Charles Pinney

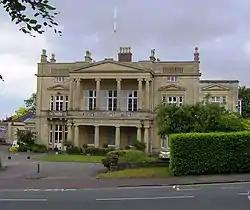
Camp House, later known as Engineers House

Pinney claimed £2,000 from the Bristol Corporation for losses of his property, principally wine and china, during the riots; he was awarded £714. He continued his business with Case and the company was awarded £3,572 in compensation for slaves following the Slavery Abolition Act 1833. Pinney failed, by 34 votes, to be elected as a Whig councillor for the St Augustine constituency in the 1835 elections to the reformed Bristol Corporation.